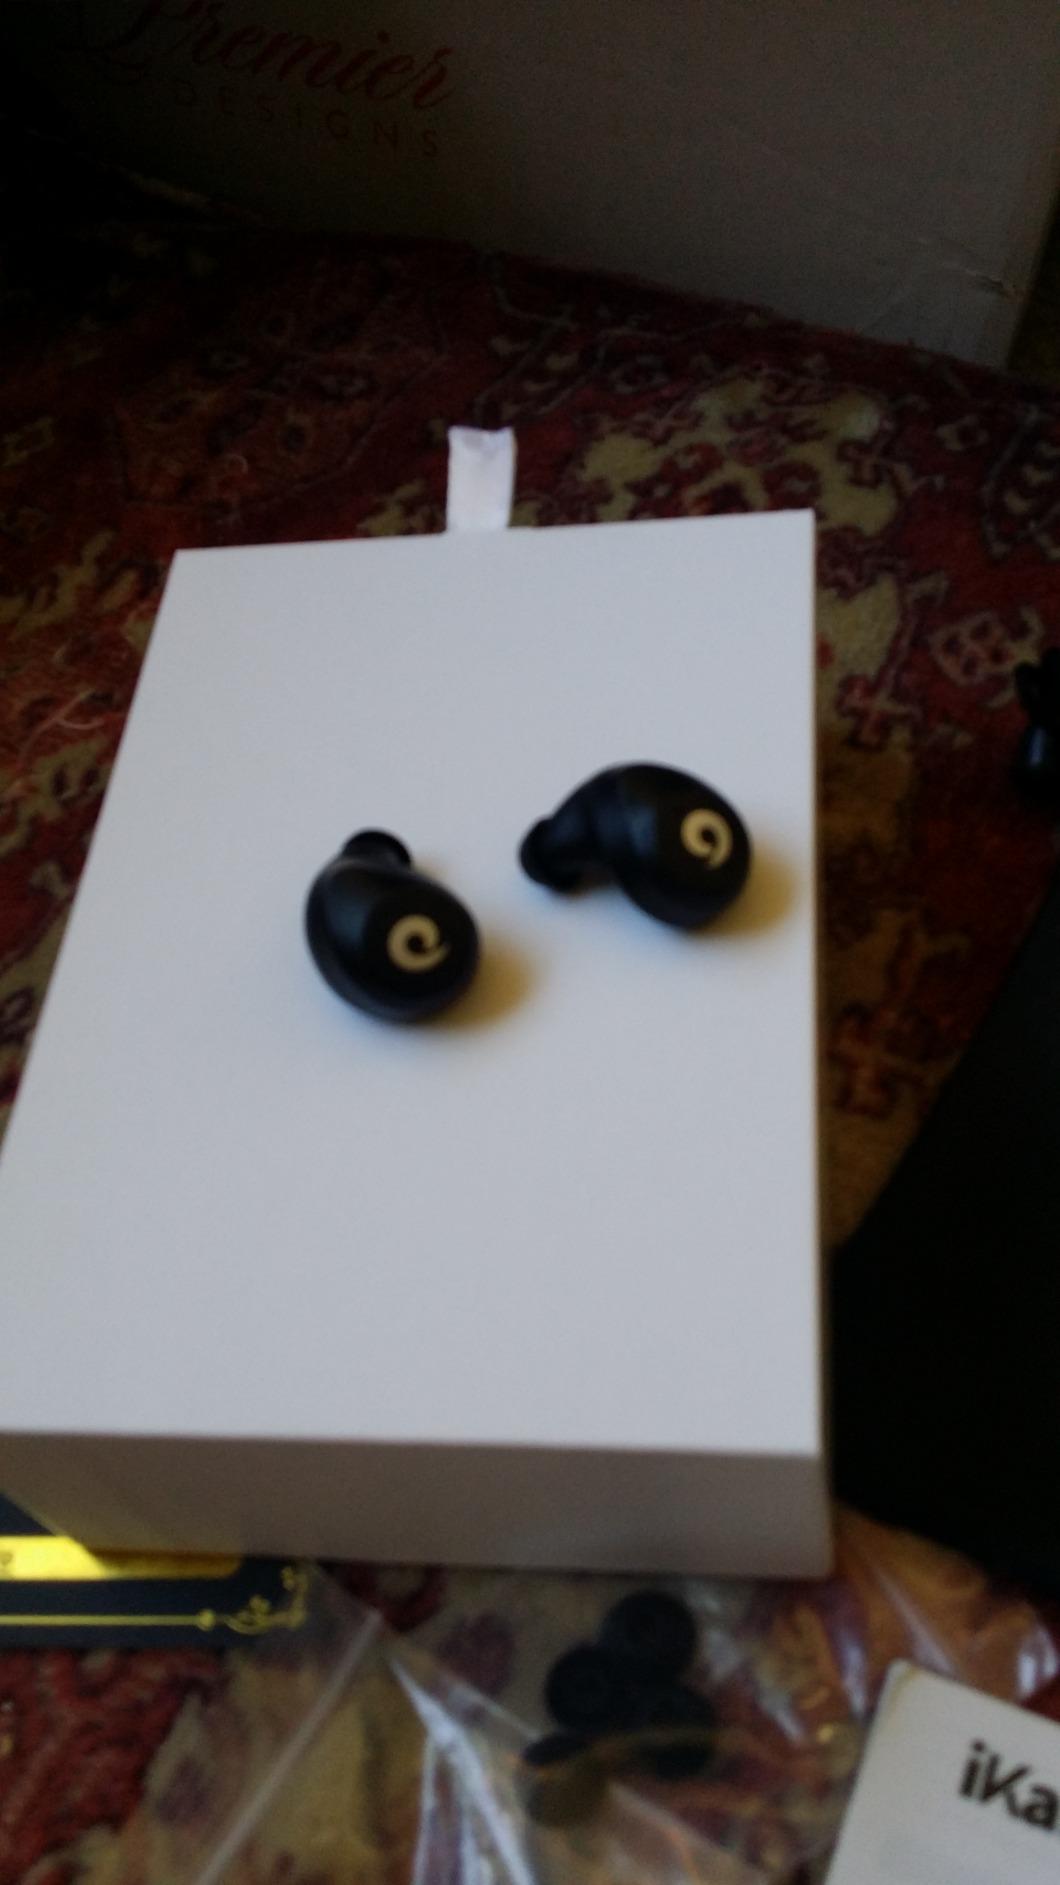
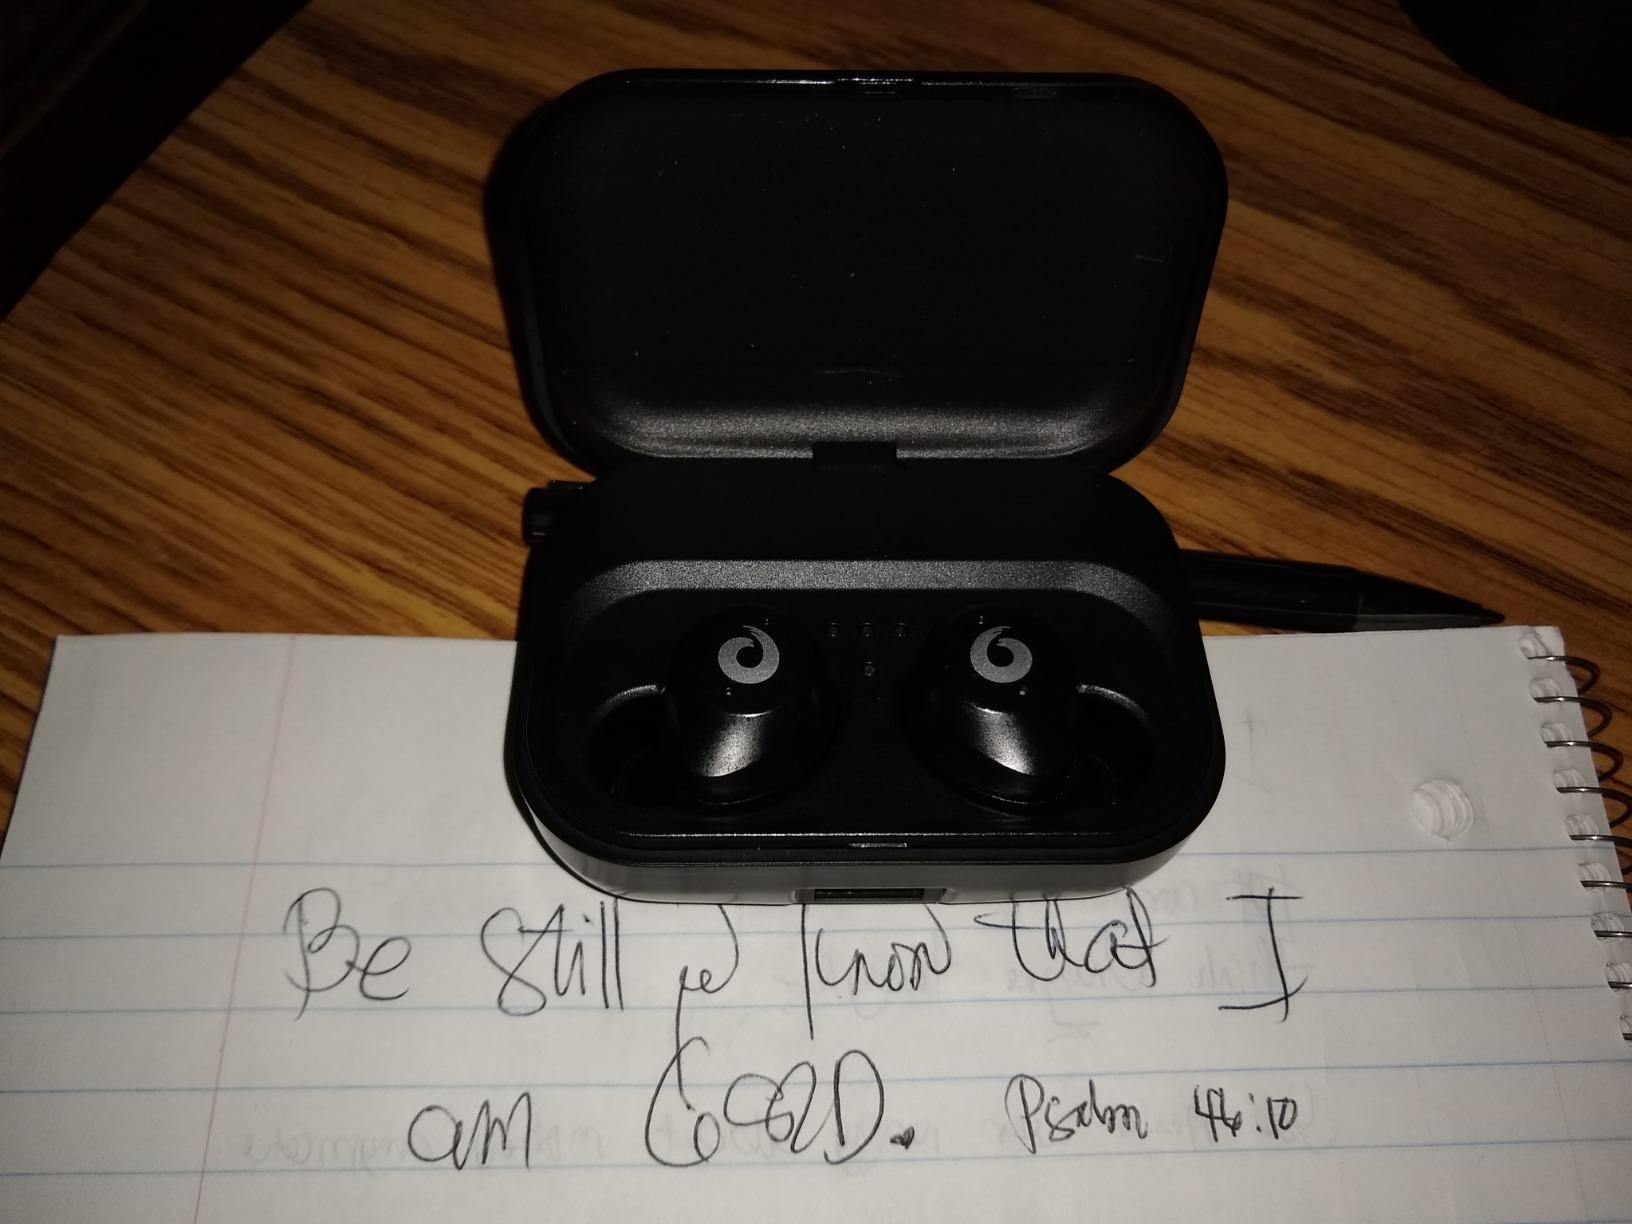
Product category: earbuds
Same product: yes